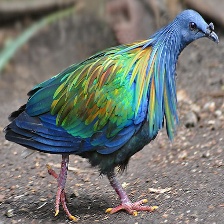
Species: NICOBAR PIGEON
Scientific name: CALOENAS NICOBARICA